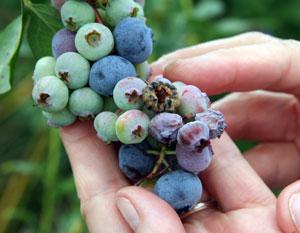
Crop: blueberry
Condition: mummy_berry